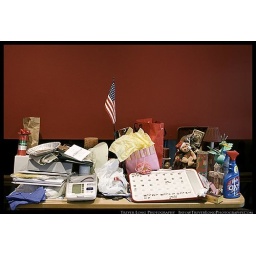
a table in my mother's home